Dorchester, Boston

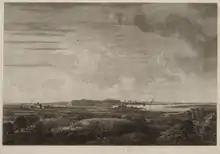
Dorchester looking north toward Boston, c. 1781

In 1623 a syndicate of Dorsetshire fishermen organized an outport of fishing stages and flakes at Dorchester. In 1626 David Thompson settled his family on Thompson Island in what is now Dorchester before Boston's Puritan migration wave began in 1630.